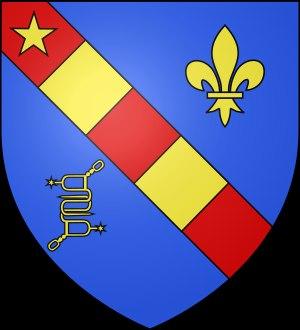
Le château royal de Sainte-Gemme parfois appelé aussi Saint-James se situait sur la commune de Feucherolles, près de Saint-Germain-en-Laye dans les Yvelines.